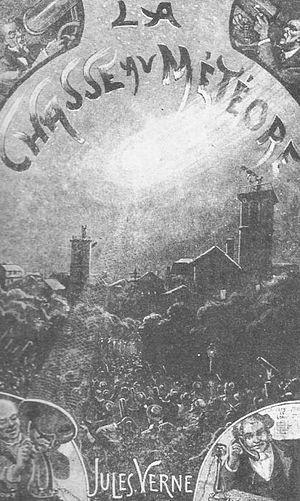
Jules Verne ""La Chasse au météore"" (1901), dessins par George Roux. This file was uploaded with Commonist. Orginal description (comes from the book):"